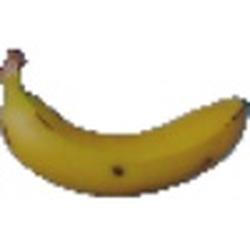
Label: Banana